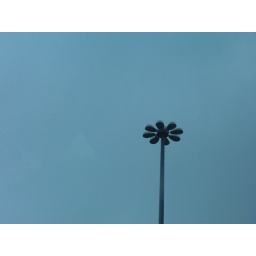
flower in the sky